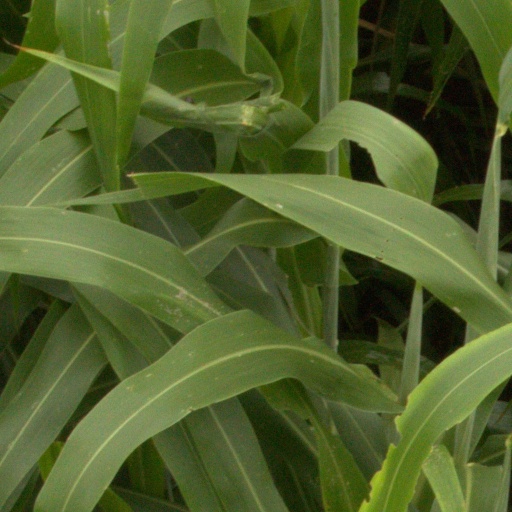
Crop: sorghum